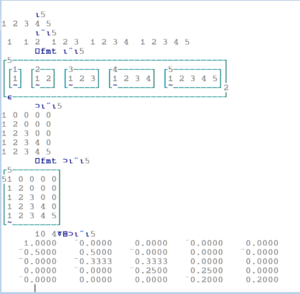
APL
L'APL est un langage de description de traitement de l'information devenu ensuite langage de programmation conçu entre 1957 et 1967 à Harvard par Kenneth Iverson pour décrire commodément des opérations globales sur des tableaux. Iverson décrivait la grammaire de son langage comme similaire à celle d'un langage naturel. Le langage n'utilise cependant pas de mots, mais beaucoup de signes, chacun correspondant à un concept précis.